Korean Broadcasting System

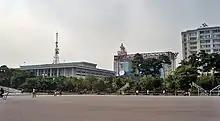
KBS headquarters in Seoul

The KBS began as Gyeongseong Broadcasting Station with call sign JODK, established by the Governor-General of Korea on 16 February 1927. It became the in 1932. After Korea was liberated from Japanese rule at the end of World War II, this station started using the call sign HLKA in 1947 after the US-occupied Korea was granted the ITU prefix HL. After a national broadcast, the station was renamed Seoul Central Broadcasting Station in 1948.